Hemp juice

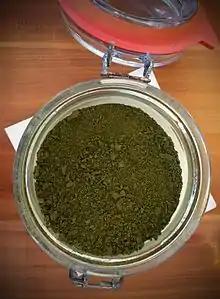
Freeze-dried hemp juice

A common way to preserve the longevity of hemp juice is to freeze the freshly cold-pressed juice instantly for preservation. The quality of the juice depends on immediate freezing, hence, the frozen juice can be freeze-dried into a storable powder. Freezing and freeze-drying stabilize the natural form of the cannabinoids as cannabinoid-acids. Another procedure is pasteurization, where the ultra-heat-treatment will "activate" the cannabinoids by separating the acid part from the natural cannabinoids. Increasing shelf life of hemp juice can also be achieved by fermentation, using various procedures, usually by adding yeast or yeast extract and sugar. With salt's role in food preservation hemp juice is no different. With regard to hemp juice this can be done by mixing salt with fresh hemp juice, which leads to a "hemp salt" type product.